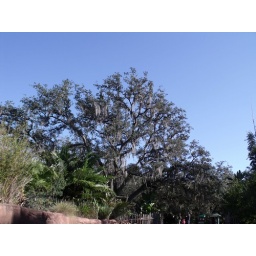
oak tree with the glorious blue sky ... the Earth is, without a doubt, the most beautiful planet in the Universe